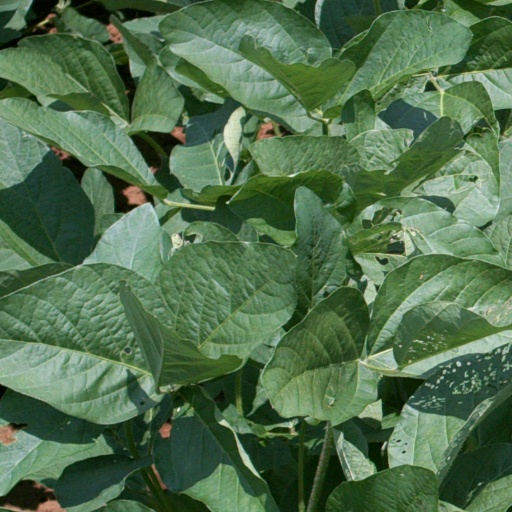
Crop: soybean